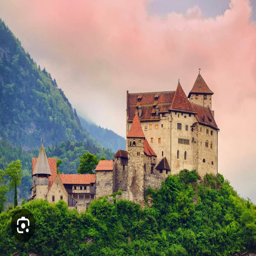
Burg Gutenberg